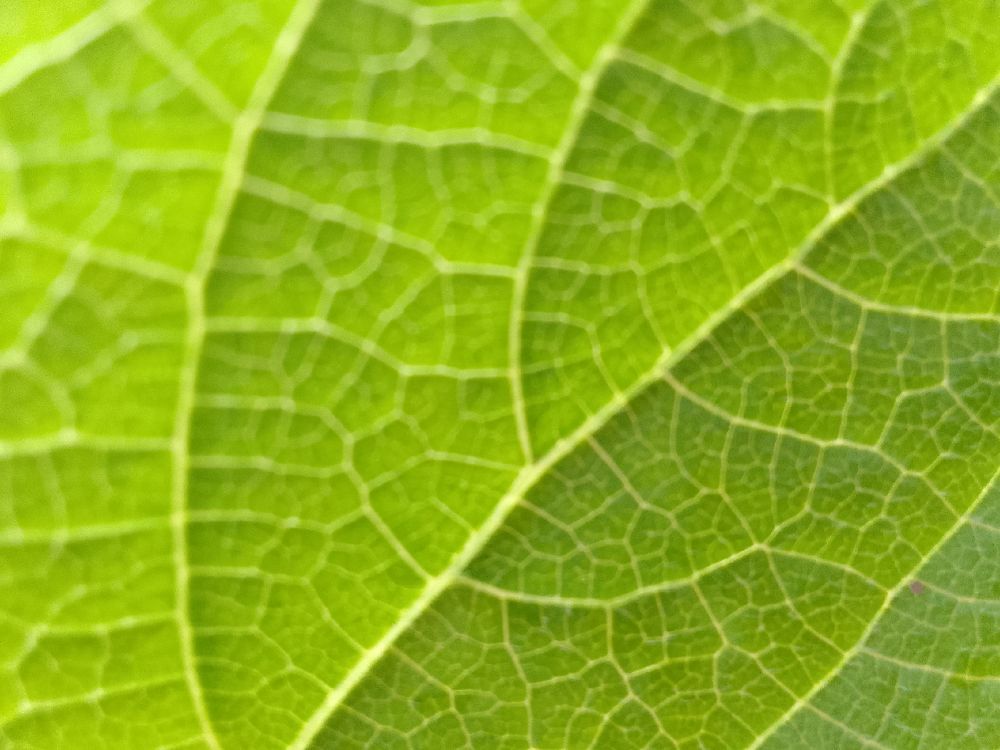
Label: healthy